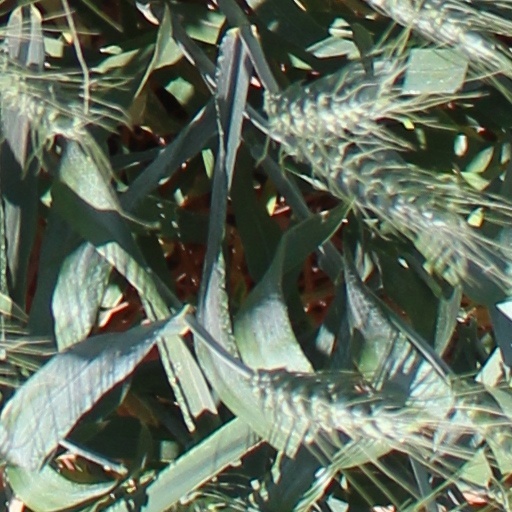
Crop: wheat